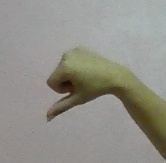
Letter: waw